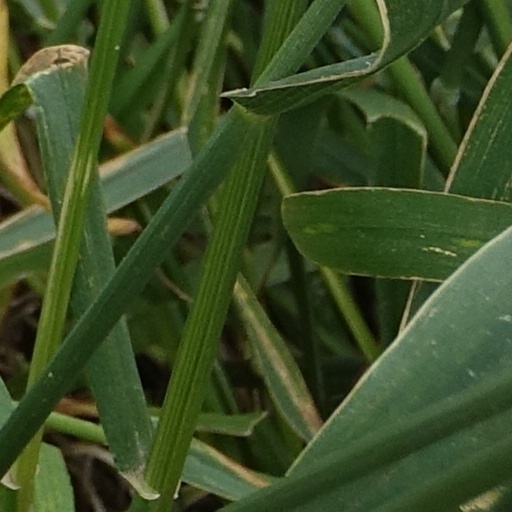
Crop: wheat